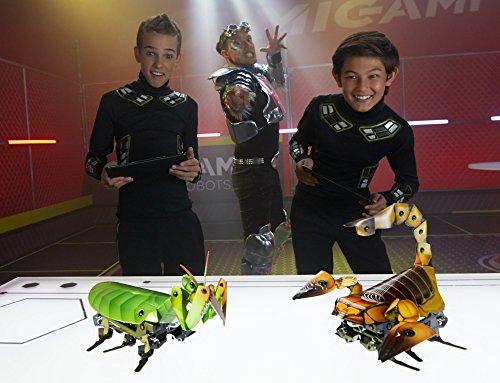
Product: Kamigami Musubi Robot
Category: Toys & Games | Kids' Electronics | Remote- & App-Controlled Figures & Robots
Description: Kamigami makes robot engineering fun and easy.
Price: $14.52
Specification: ProductDimensions:2.6x12x8inches|ItemWeight:10.6ounces|ShippingWeight:11.2ounces(Viewshippingratesandpolicies)|DomesticShipping:ItemcanbeshippedwithinU.S.|InternationalShipping:ThisitemcanbeshippedtoselectcountriesoutsideoftheU.S.LearnMore|ASIN:B075T2PLS8|Itemmodelnumber:FTT94|Manufacturerrecommendedage:8-12years|Batteries:1LithiumPolymerbatteriesrequired.(included)